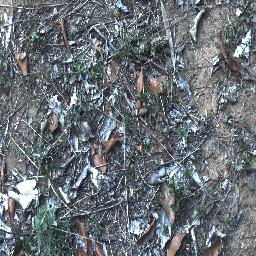
Label: negative